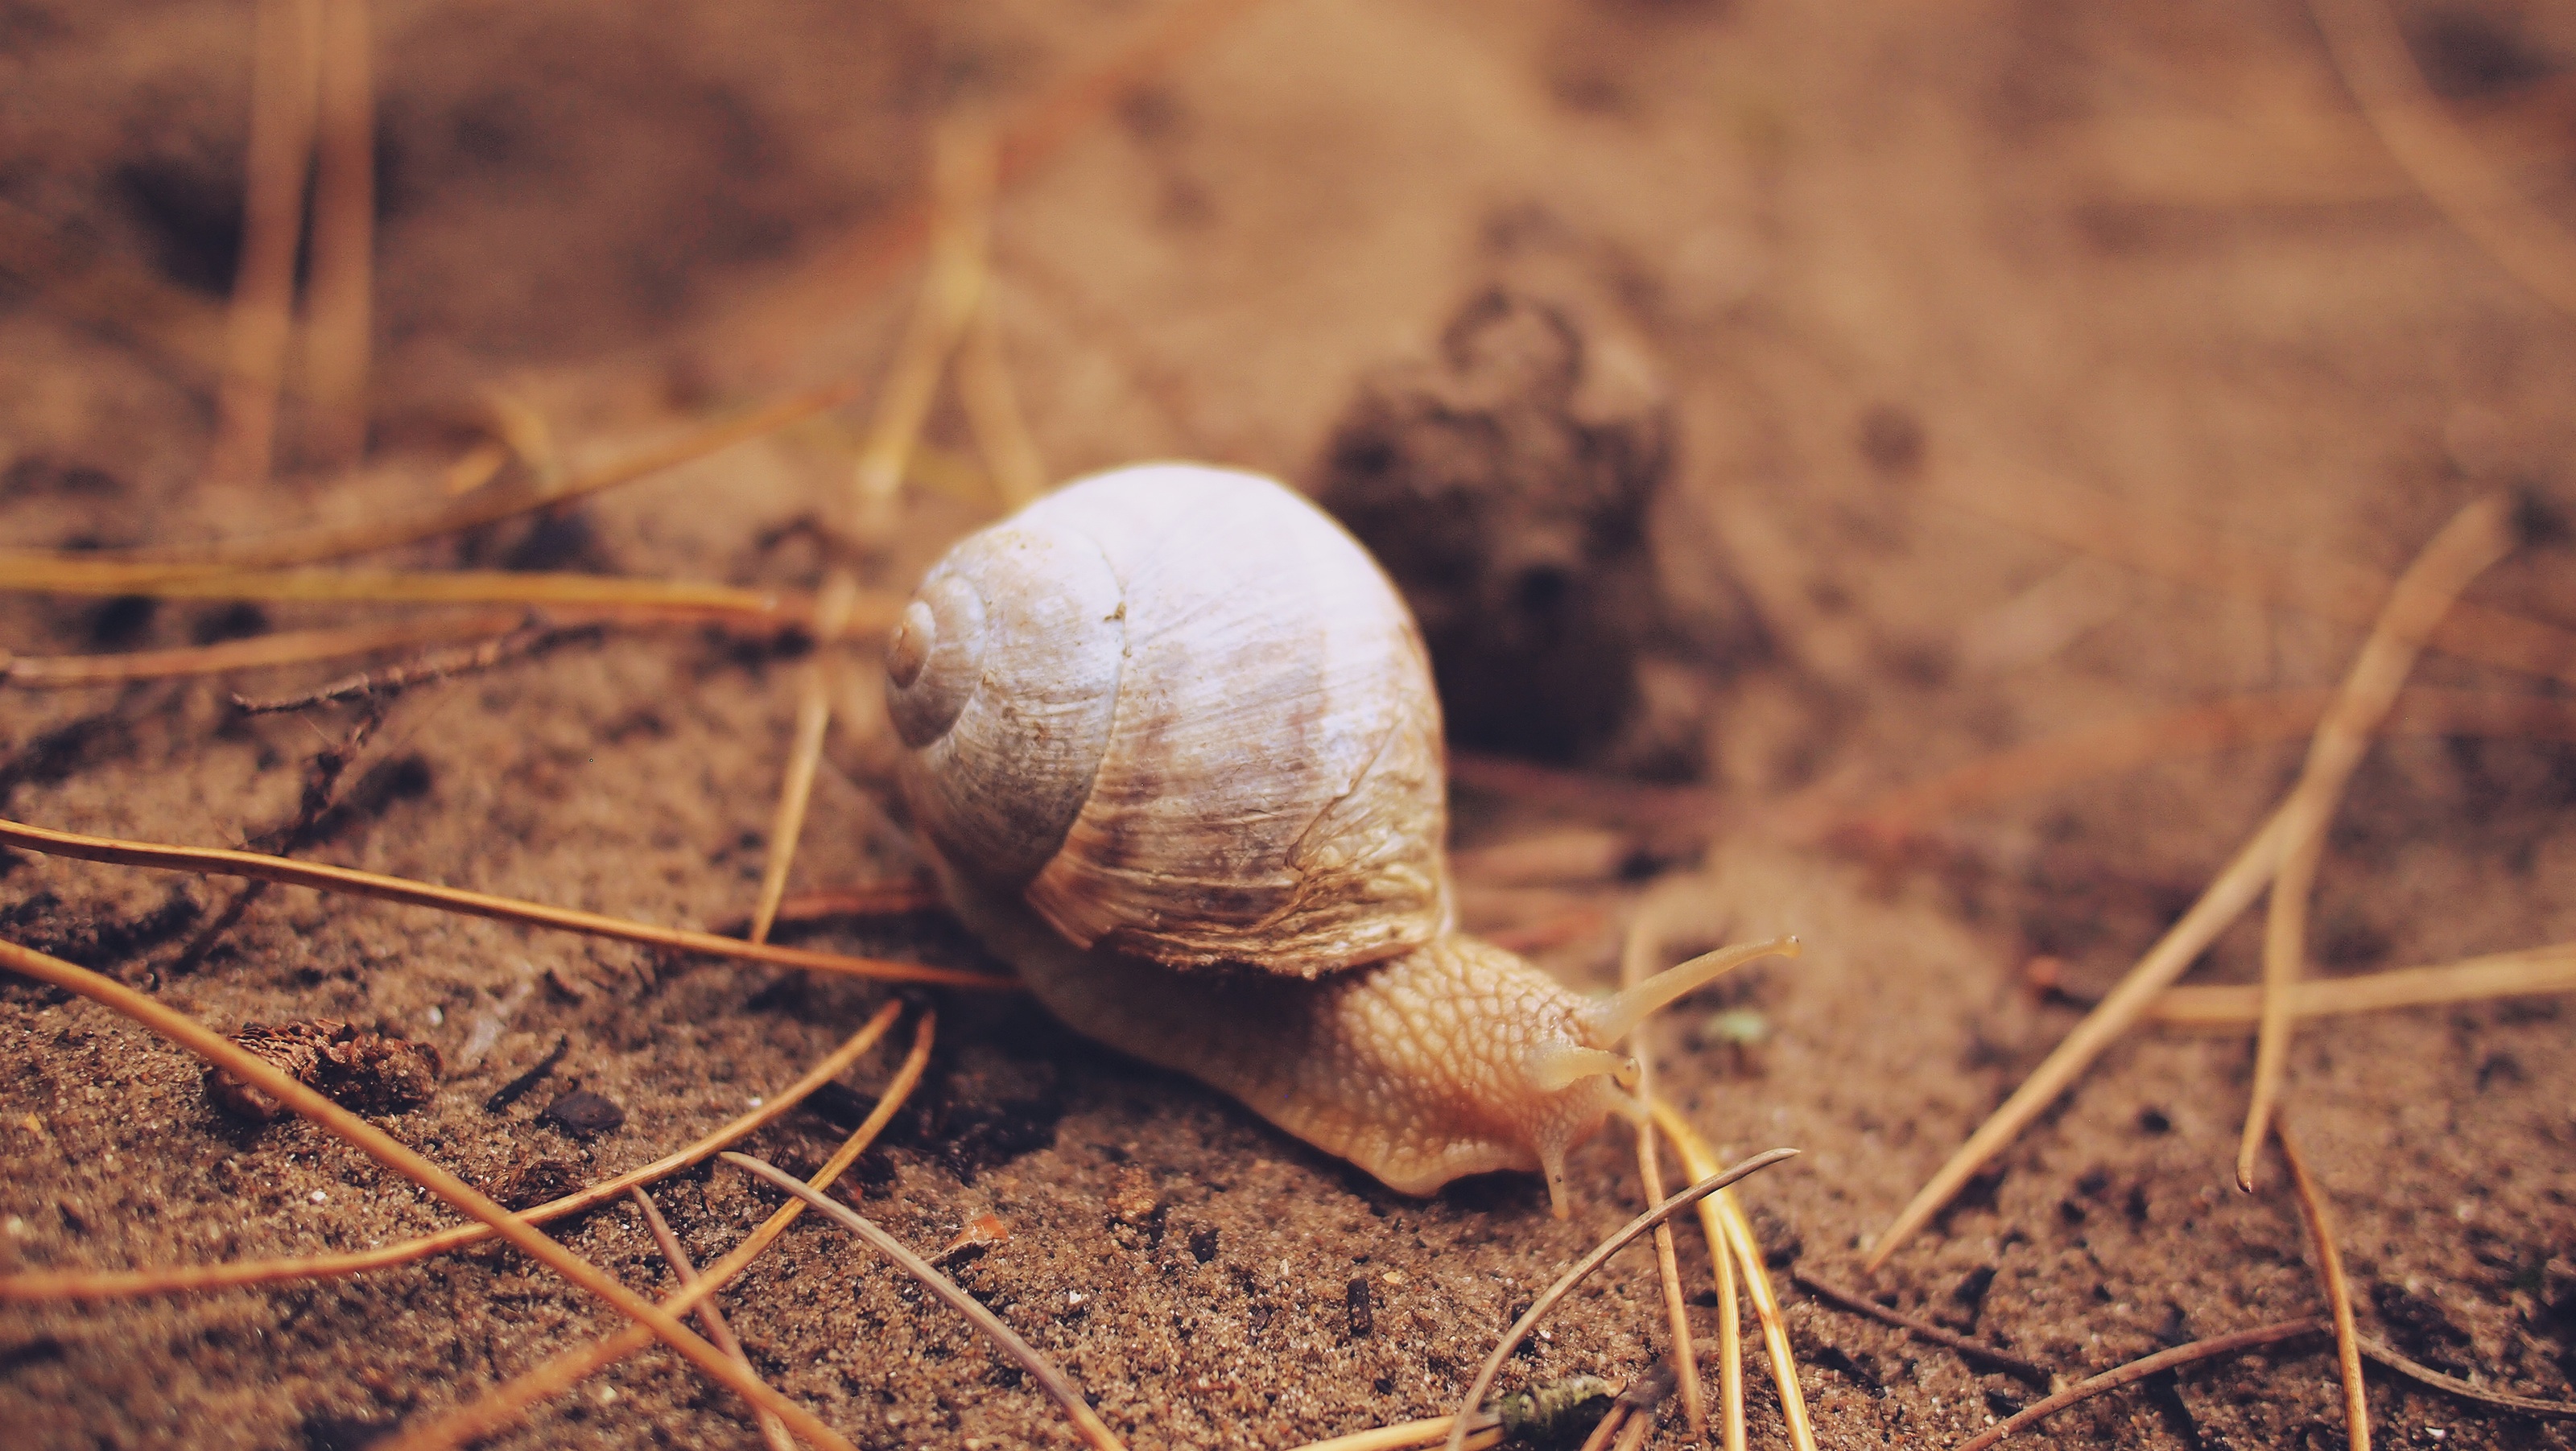
nature, photography, leaf, animal, wildlife, macro, autumn, soil, fauna, invertebrate, close up, mollusk, snail, macro photography, snails and slugs